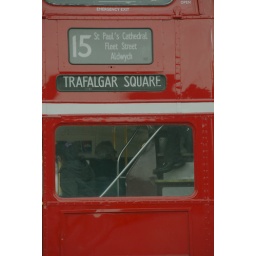
red buses in london, oct 29, 2010